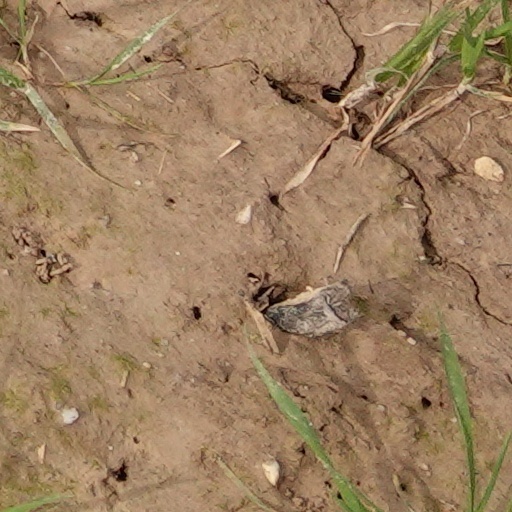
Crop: wheat